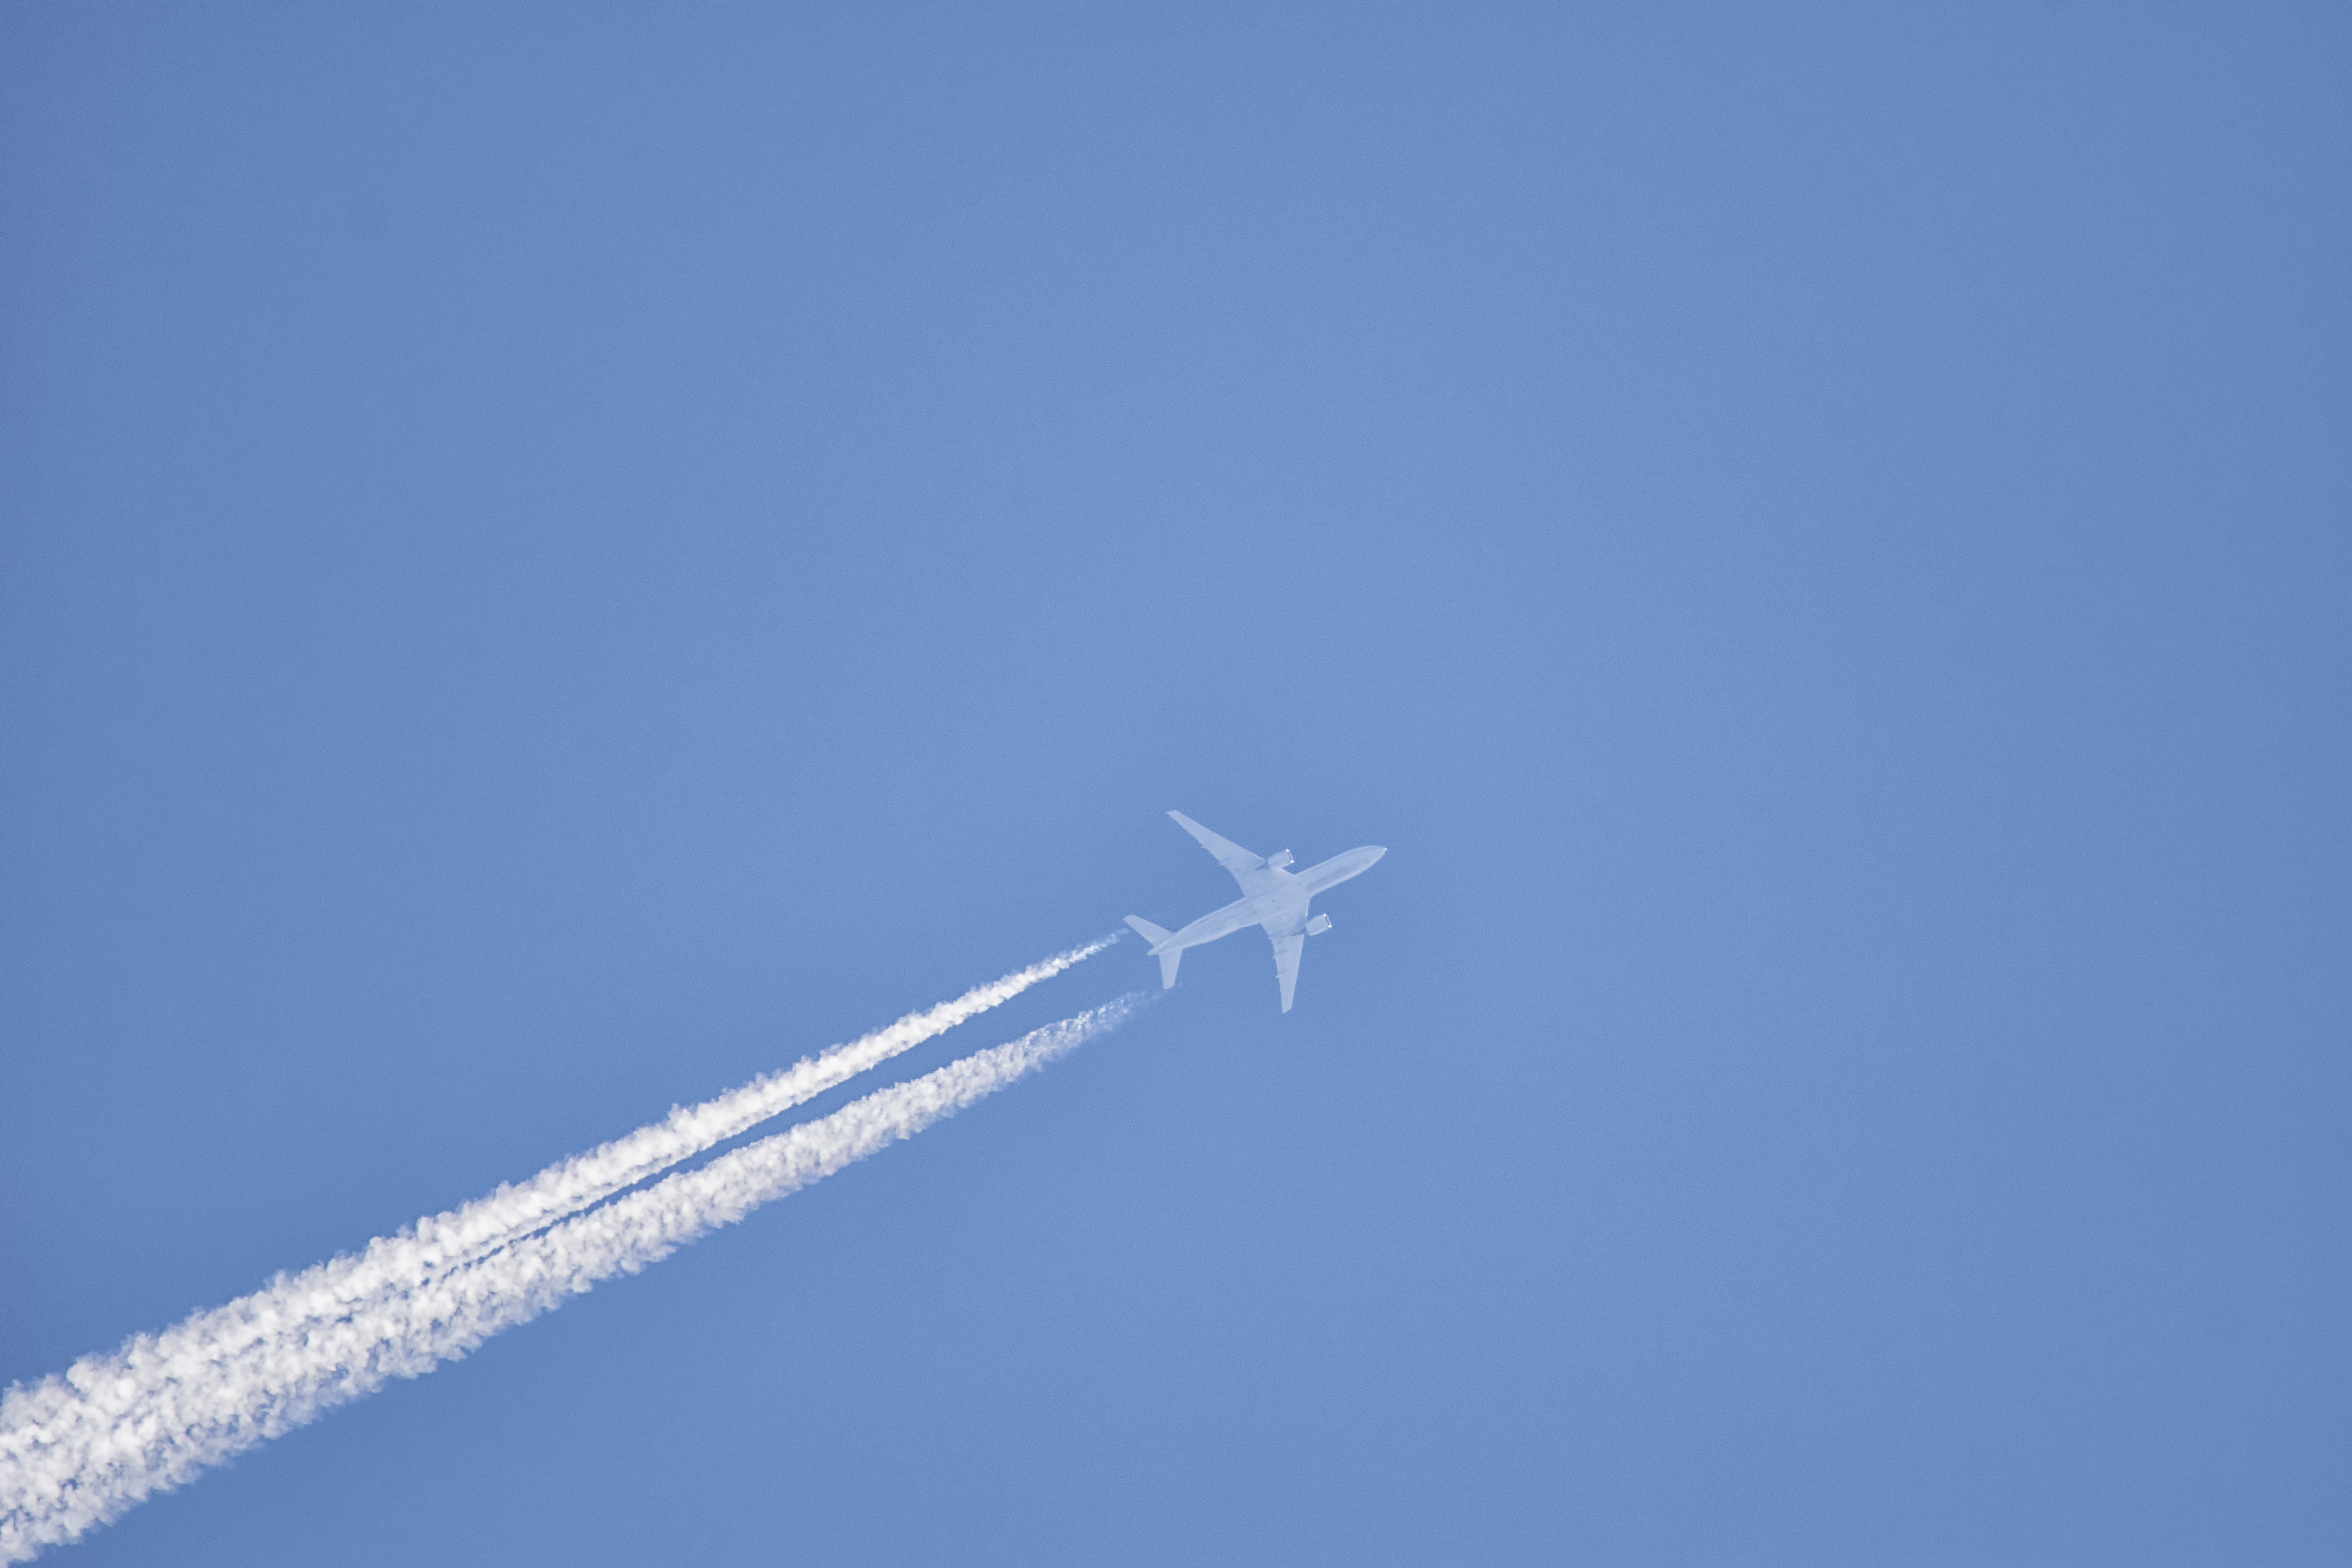
wing, sky, airplane, aircraft, line, vehicle, aviation, flight, blue, canada, vehicule, quebec, sherbrooke, air show, aerobatics, atmosphere of earth, general aviation